Constantin Hurmuzachi

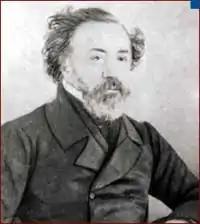

Constantin D. Hurmuzachi (November 12, 1811February 15, 1869) was a Romanian lawyer and politician.